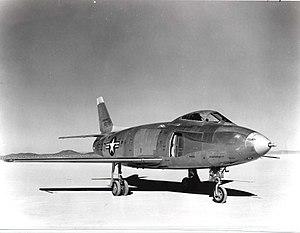
Le North American YF-93 était un développement du chasseur américain F-86 Sabre, qui vit le jour comme une version radicalement différente et reçut sa propre désignation. Deux prototypes furent construits et testés en vol avant que le programme ne soit finalement abandonné.